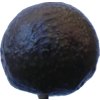
Label: black_avocado